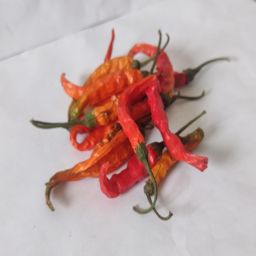
Crop: Chile Pepper
Quality: Dried